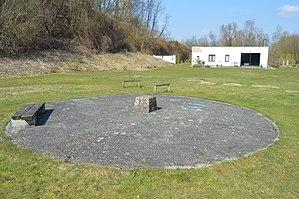
Ancien puits 3 Sainte-Barbe du Charbonnage à fr:Bernissart, Belgique, où furent trouvés les restes d'un troupeau d'iguanodons en 1878
Iguanodon est un genre de dinosaures de l'ordre des ornithischiens c'est-à-dire des dinosaures caractérisés par un bassin semblable à celui d'un oiseau, du sous-ordre des ornithopodes. Les iguanodons ont vécu au Crétacé inférieur et au début du Crétacé supérieur, soit entre 145,0 et 93,5 Ma. Ils ont été retrouvés un peu partout. Le premier spécimen fut décrit par Gideon Mantell, à partir d'un tibia, quelques os et des dents. On en connaît 81 fossiles en 2008.